Al Bowlly

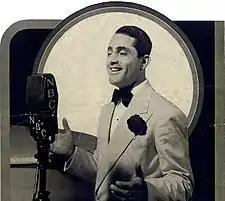
Bowlly on sheet music cover for "Every Minute of the Hour" (1936)

Albert Allick Bowlly (7 January 1899 – 17 April 1941) was a South African-British vocalist, crooner, and dance band guitarist who was Britain's most popular singer for most of the 1930s. He recorded upwards of 1,000 songs that were listened to by millions in Britain and other English speaking countries, seeing some success in the United States.